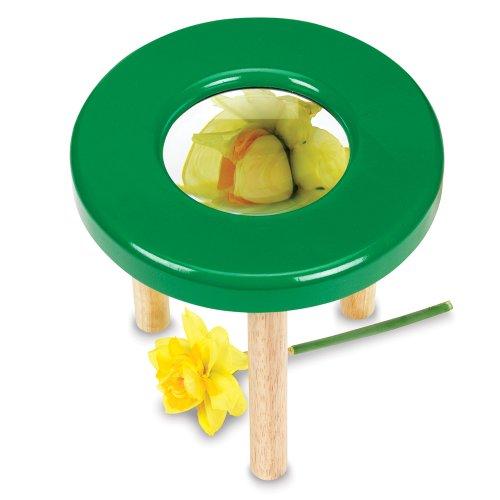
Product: Learning Resources Tabletop Tripod Magnifier, 4x Magnifier
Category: Health & Household | Medical Supplies & Equipment | Mobility & Daily Living Aids | Visual Impairment Aids | Magnifiers
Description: Features 4x magnification and removable legs.
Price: $32.25
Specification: ProductDimensions:3.5x9.8x9.8inches|ItemWeight:2.5pounds|ShippingWeight:3.13pounds(Viewshippingratesandpolicies)|DomesticShipping:Currently,itemcanbeshippedonlywithintheU.S.andtoAPO/FPOaddresses.ForAPO/FPOshipments,pleasecheckwiththemanufacturerregardingwarrantyandsupportissues.|InternationalShipping:ThisitemcanbeshippedtoselectcountriesoutsideoftheU.S.LearnMore|ASIN:B00004WKV7|Itemmodelnumber:LER2905|Manufacturerrecommendedage:36months-10years